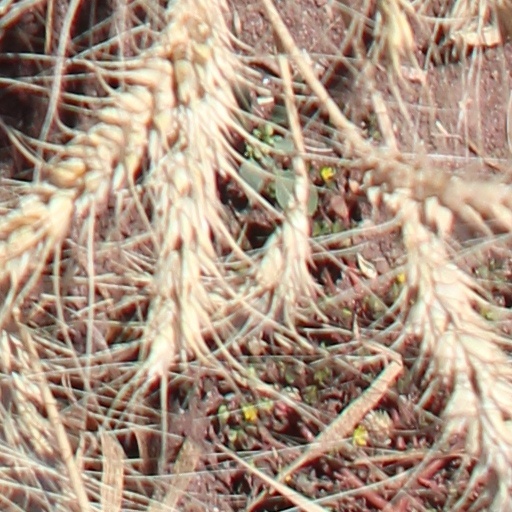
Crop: wheat